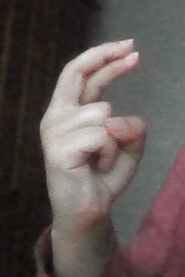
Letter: zay